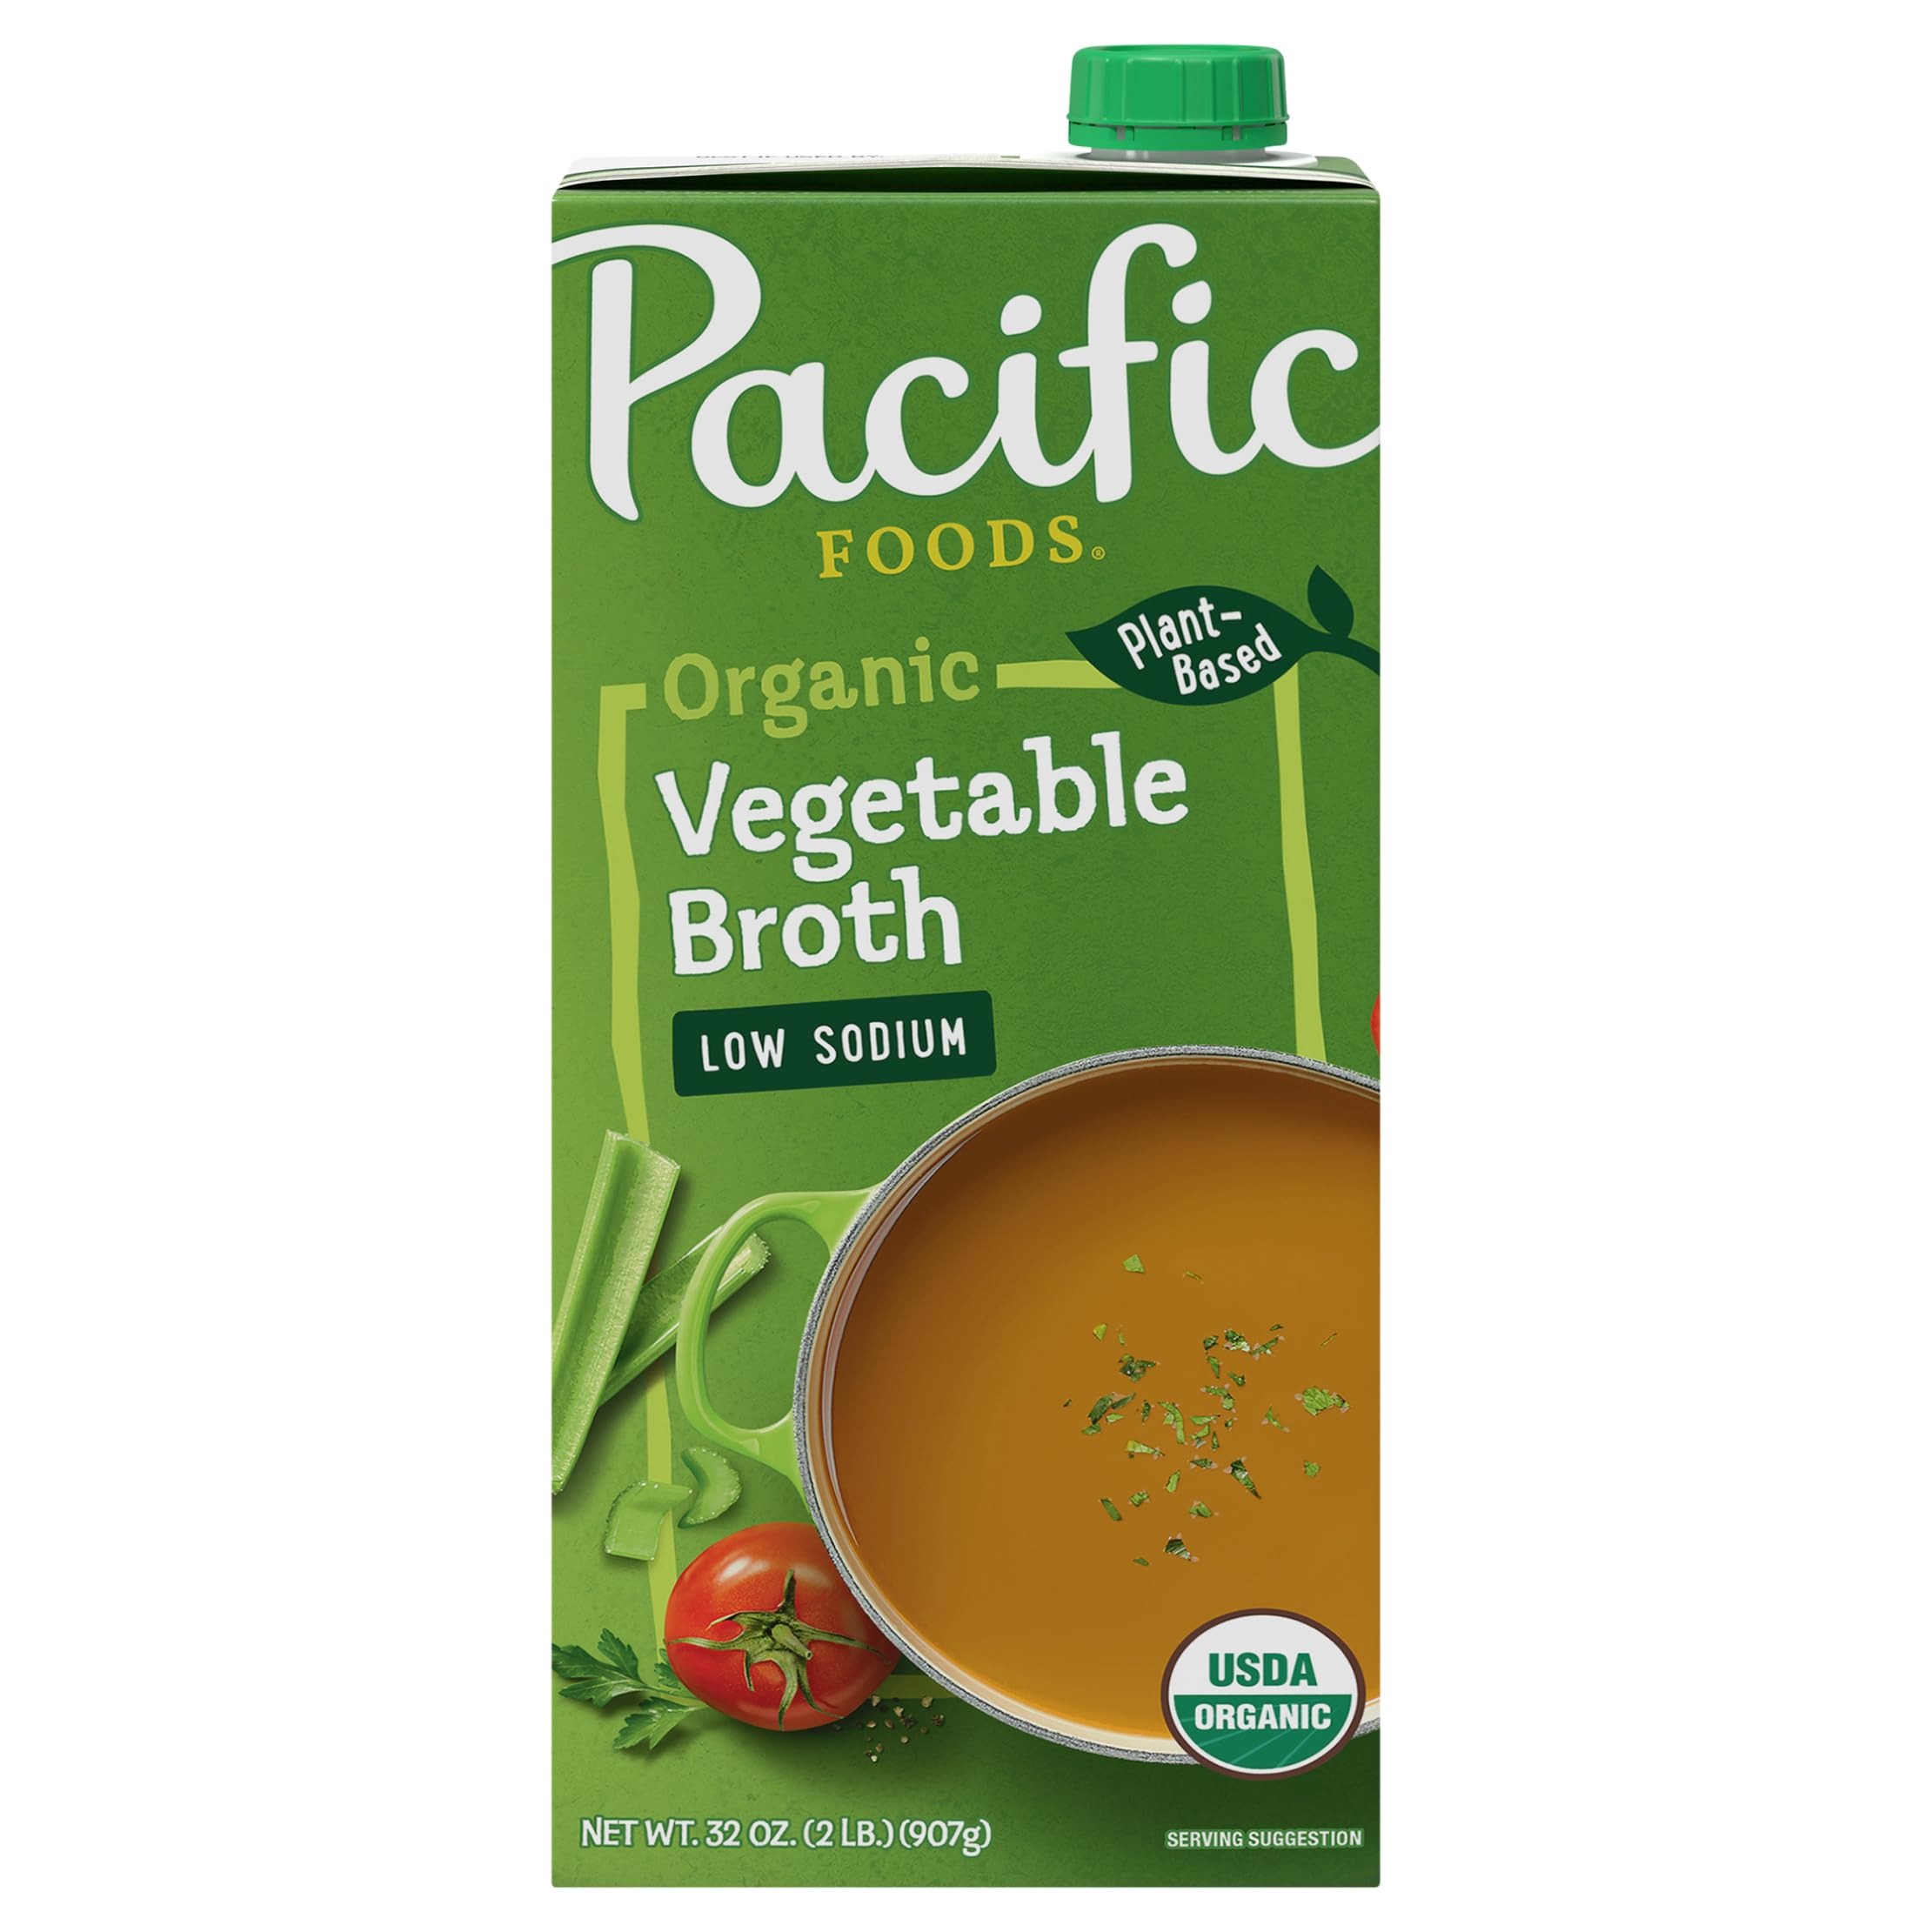
Item Name: Pacific Foods Organic Vegetable Broth, Low Sodium, Keto Friendly, 32 Fl Oz
Bullet Point 1: Low Sodium organic vegetable broth that's a perfect start to healthy soups and side dishes
Bullet Point 2: Simmered leeks, onions and garlic, with carrots, celery and vine-ripened tomatoes
Bullet Point 3: Fat-free and gluten-free, suitable for vegetarian and vegan diets
Bullet Point 4: Convenient resealable, twist open carton
Value: 32.0
Unit: Fl Oz

Price: 4.39